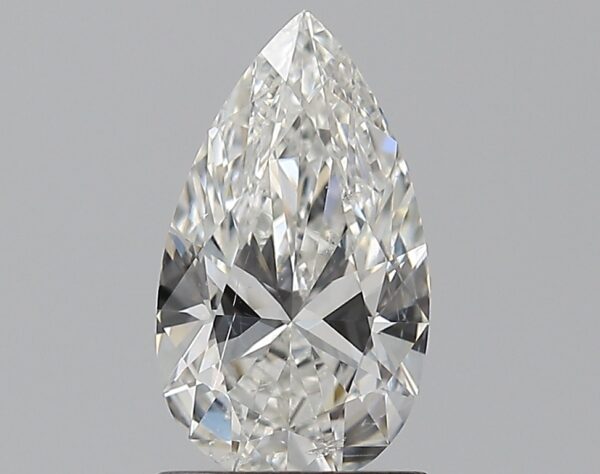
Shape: pear
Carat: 1
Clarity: SI1
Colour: H
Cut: EX
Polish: EX
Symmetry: VG
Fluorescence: F
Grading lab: GIA
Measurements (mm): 9.58 x 5.48 x 3.27